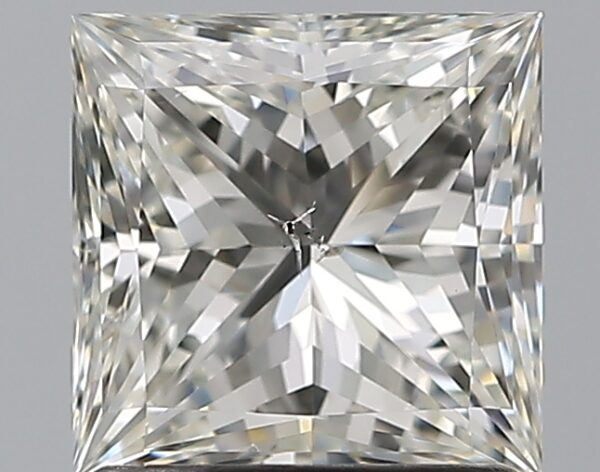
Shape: princess
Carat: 1.29
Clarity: SI1
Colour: I
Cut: EX
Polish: EX
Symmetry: VG
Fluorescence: N
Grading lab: GIA
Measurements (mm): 6.05 x 6.01 x 4.3